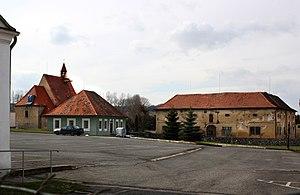
Bořanovice est une commune du district de Prague-Est, dans la région de Bohême-Centrale, en République tchèque. Sa population s'élevait à 887 habitants en 2020.